Sir John Eyles, 2nd Baronet

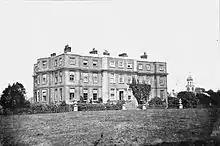
Gidea Hall, Essex in 1908

Eyles purchased the estate of Gidea Hall, in Havering, demolished the old mansion there in 1720, and built a new "elegant" house.